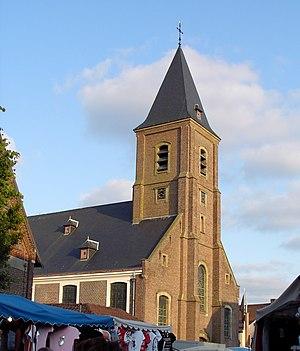
Cette page regroupe l'ensemble des monuments classés de la ville de Gand.